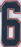
Number: 6